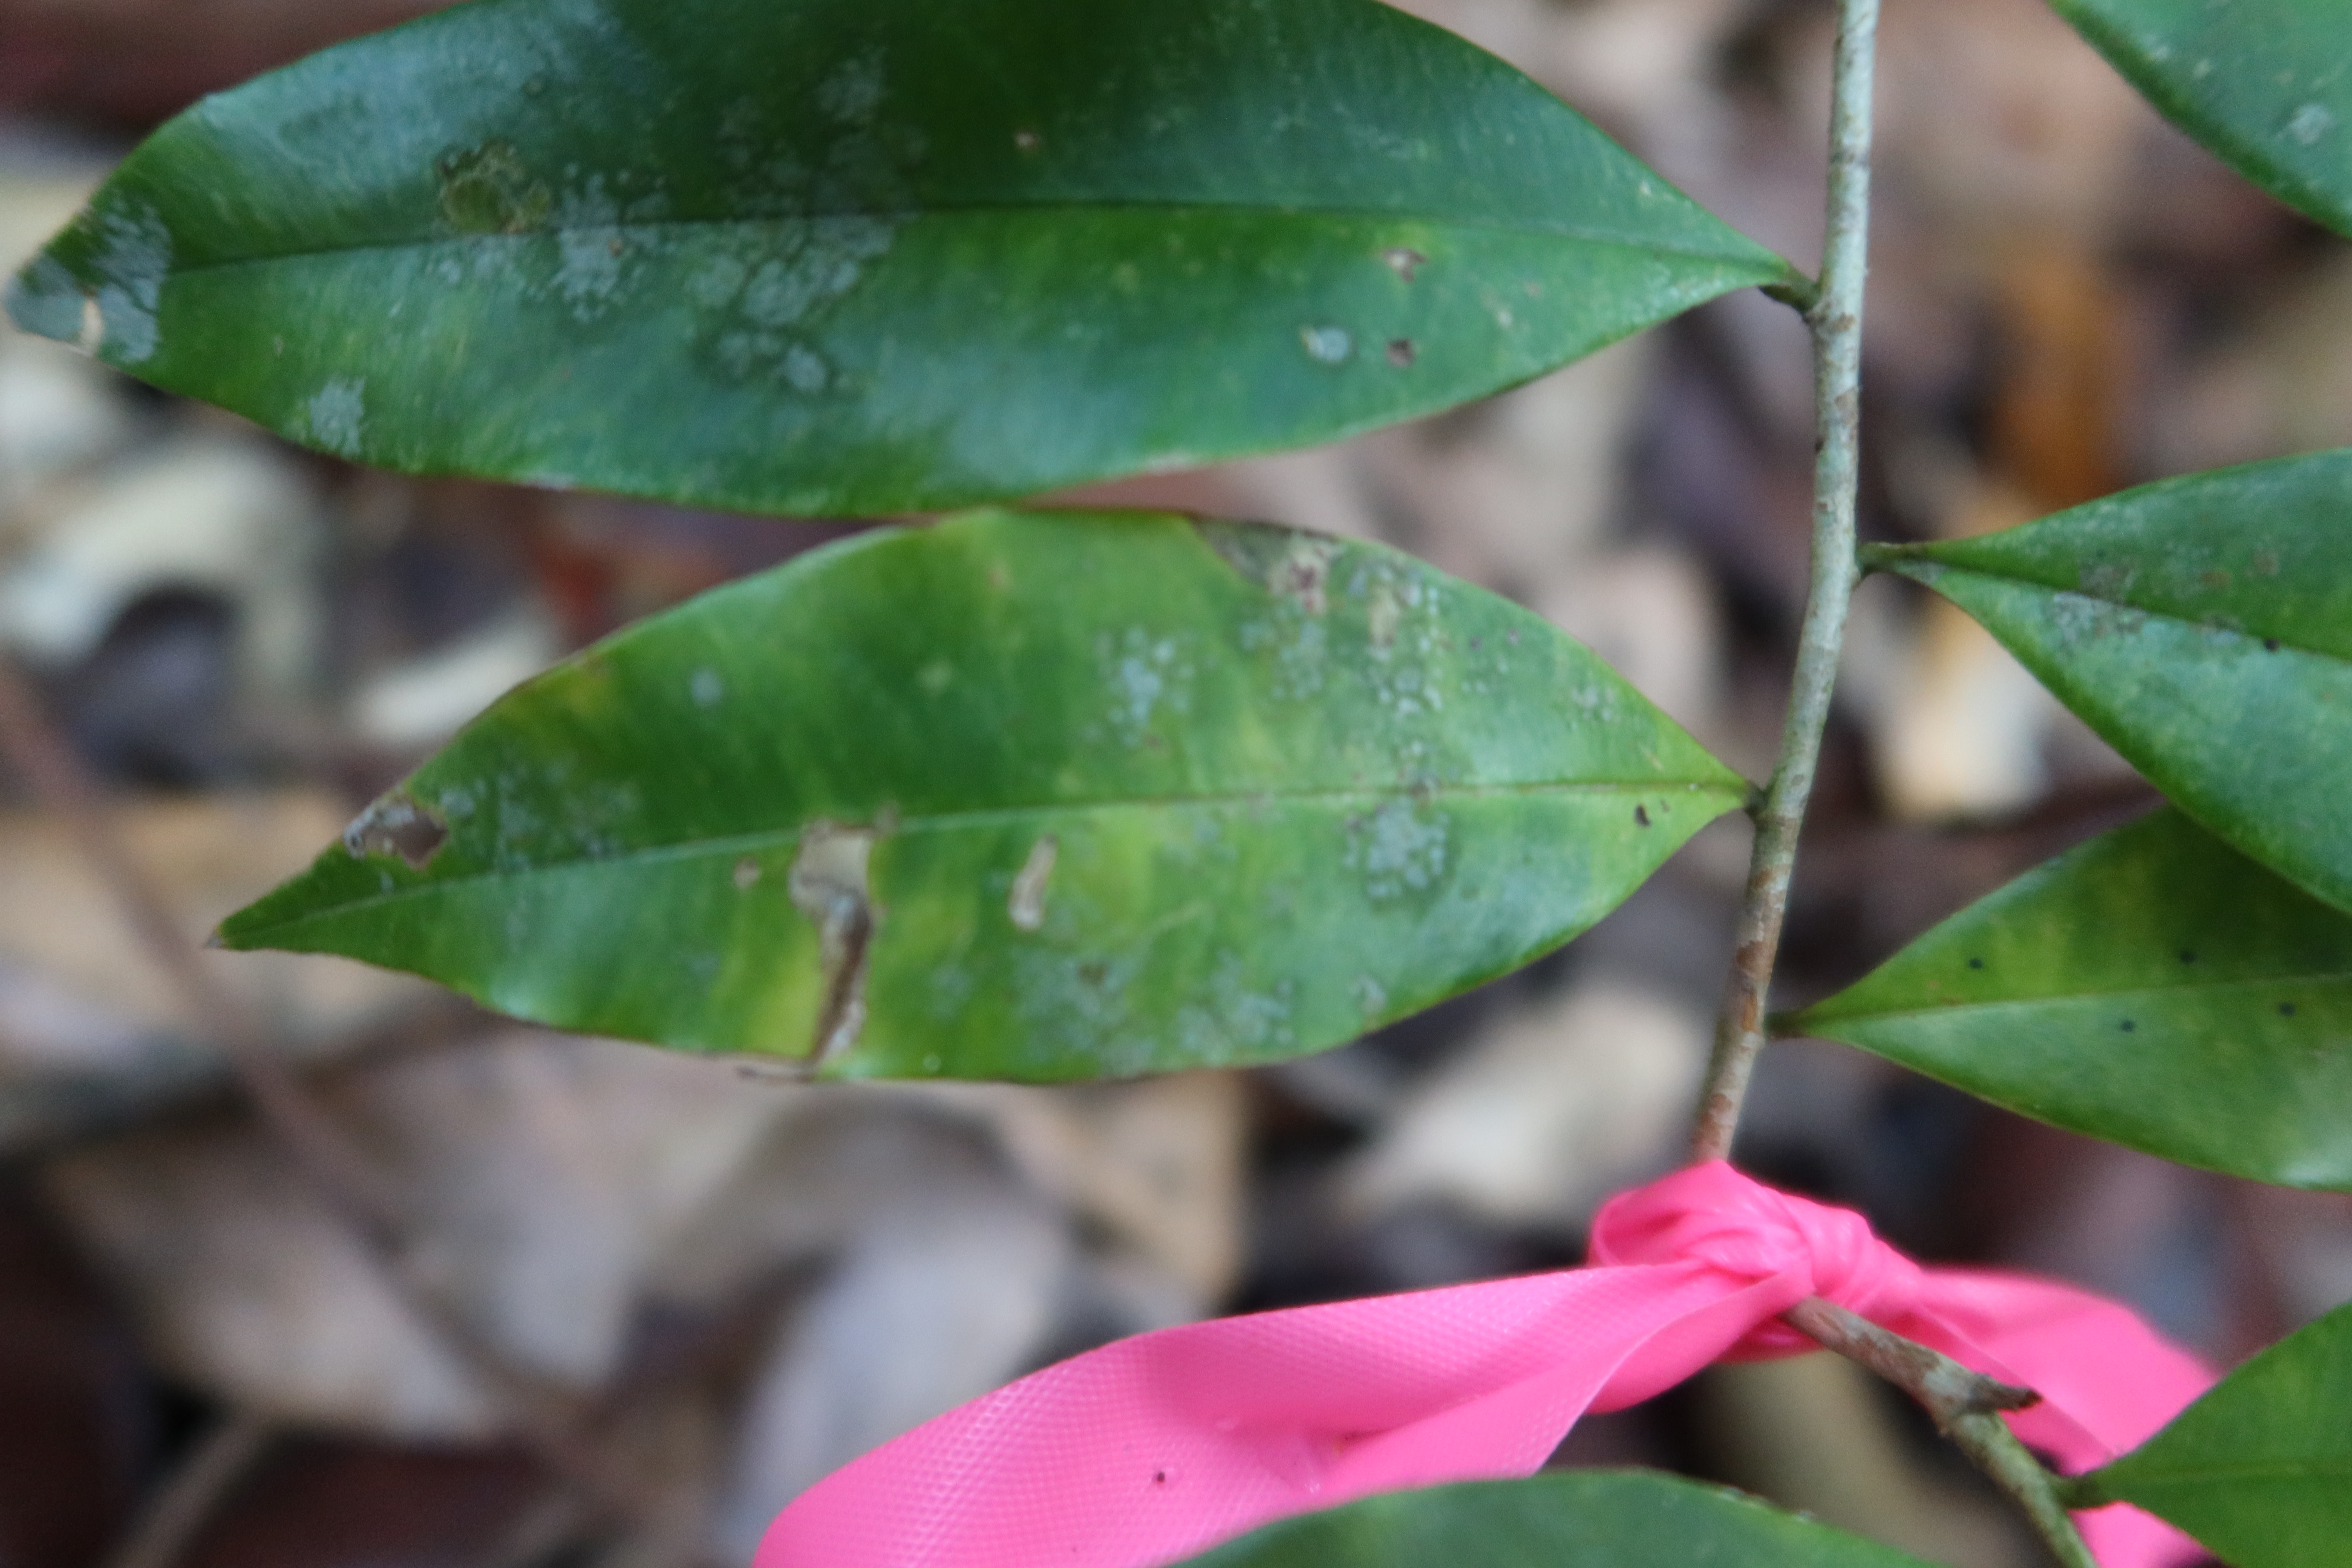
Label: Brown spots